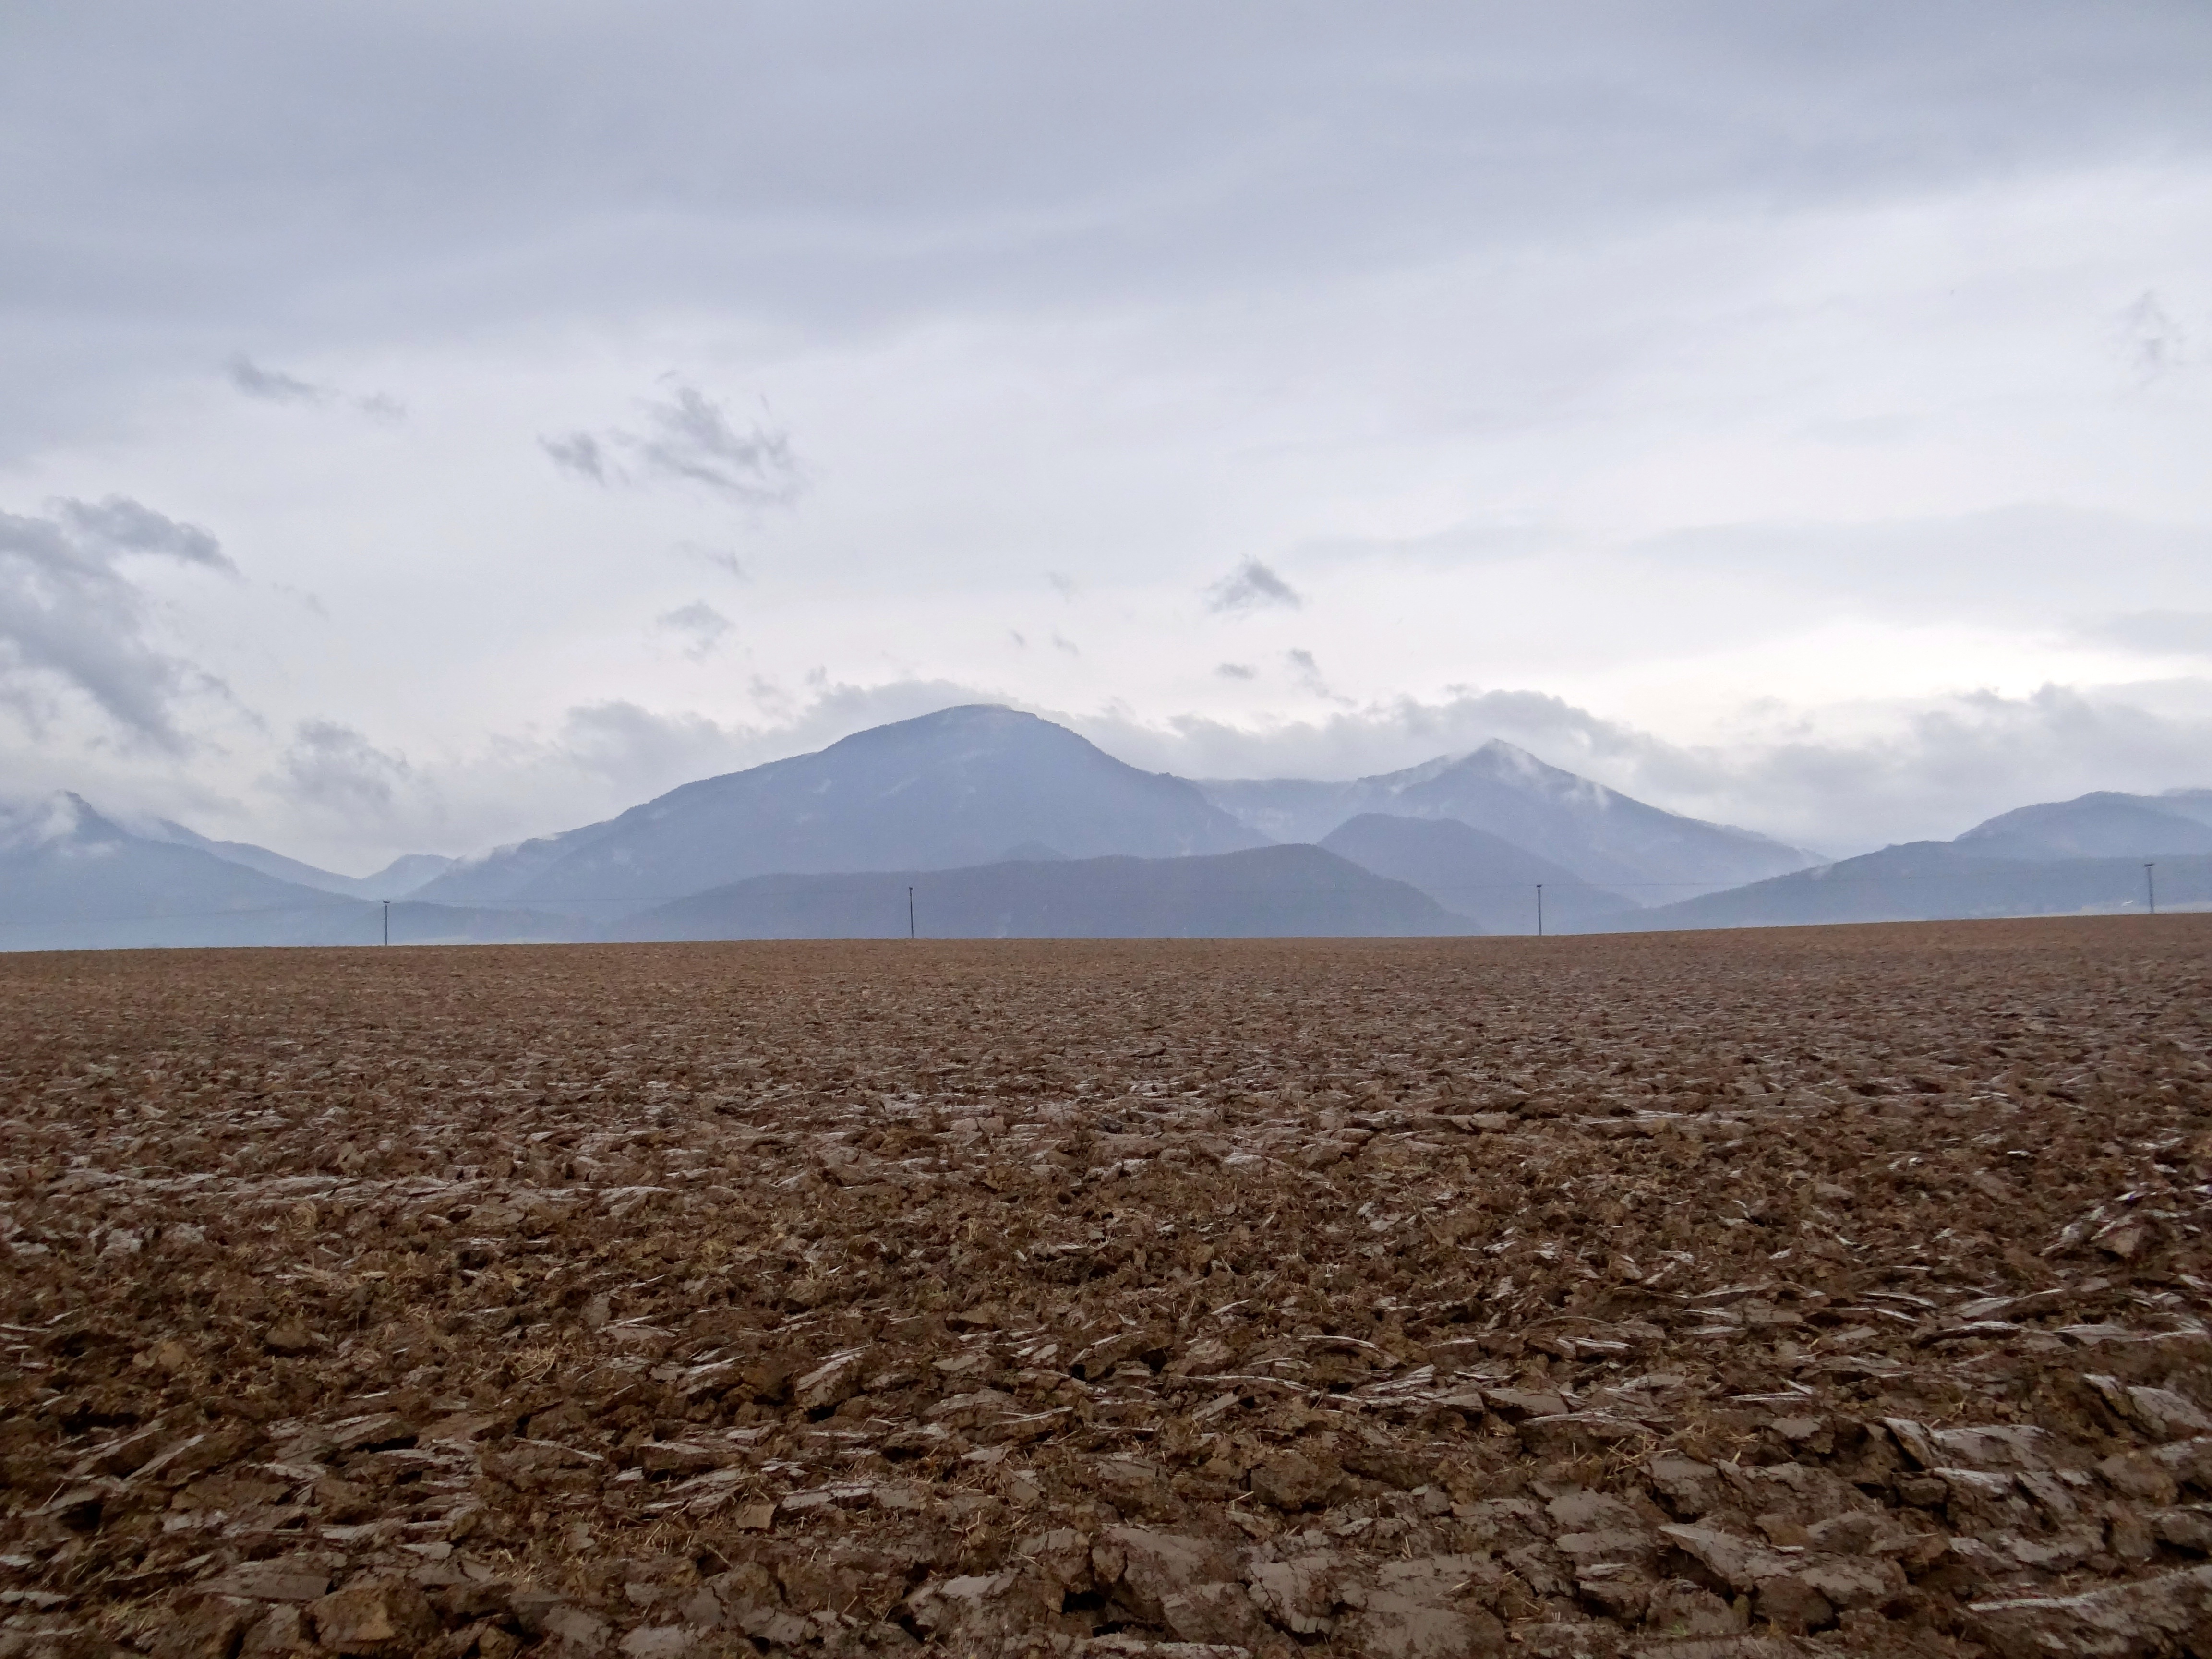
landscape, horizon, wilderness, mountain, cloud, sky, field, prairie, hill, desert, valley, autumn, soil, agriculture, plain, clouds, mountains, grassland, plateau, ecosystem, tundra, steppe, peace of mind, landform, natural environment, geographical feature, aeolian landform, mountainous landforms